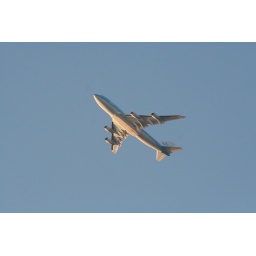
In early Dusk all of the airplanes headed overseas pass low over the house so i snapped a shot of one.